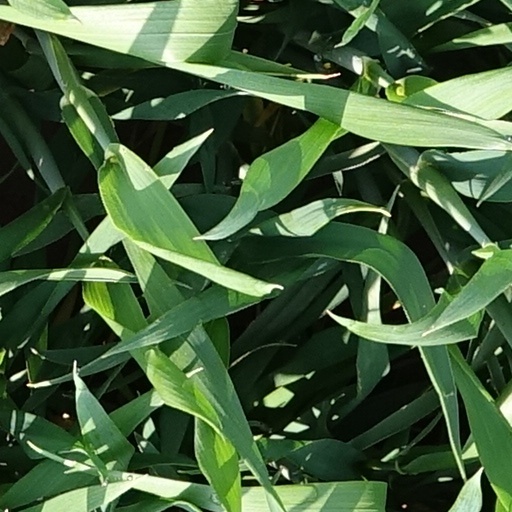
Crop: wheat